Tripartite Pact

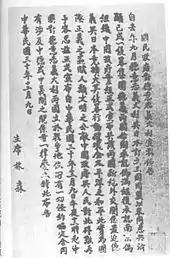
China's declaration of war (9 December 1941) was made on the grounds that the Tripartite Pact banded the allies together "into a block of aggressor states working closely together to carry out their common program of world conquest and domination".

Japan invaded Thailand at 02:00 local time on 8 December 1941. The Japanese ambassador, Teiji Tsubokami, told the Thai foreign minister, Direk Jayanama, that Japan wanted only permission for its troops to pass through Thailand to attack the British in Malaya and Burma. At 07:00, Prime Minister Plaek Phibunsongkhram (Phibun) held an emergency cabinet meeting in Bangkok, and soon, a ceasefire was ordered. Phibun then met with Tsubokami, who offered him four options: to conclude a defensive–offensive alliance with Japan, to join the Tripartite Pact, to co-operate in Japanese military operations, or to agree to the joint defence of Thailand. Military co-operation was chosen, and the Tripartite Pact was rejected.